Ronald E. Mickens

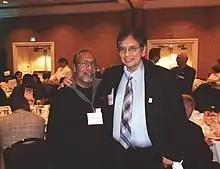
Ronald Mickens and Carlos Castillo-Chavez

Mickens is African-American and has had an interest in the history of science, and specifically the history of black scientists, throughout his academic career. He has served as the historian of the National Society of Black Physicists and has published histories of black physicists – most notably Edward Bouchet, widely recognized as the first African-American to receive a Ph.D. in the United States – as well as biographies of black women in science. Mickens was also a co-founder of the National Conference of Black Physics Students and he was a member of the founding council of the Edward Bouchet Abdus Salam Institute, an organization founded in 1988 by Nobel laureate in physics Abdus Salam to encourage collaboration between African and American physicists, where he continues to serve as a council member. Mickens' work earned him recognition by Mathematically Gifted & Black as a Black History Month 2017 Honoree.